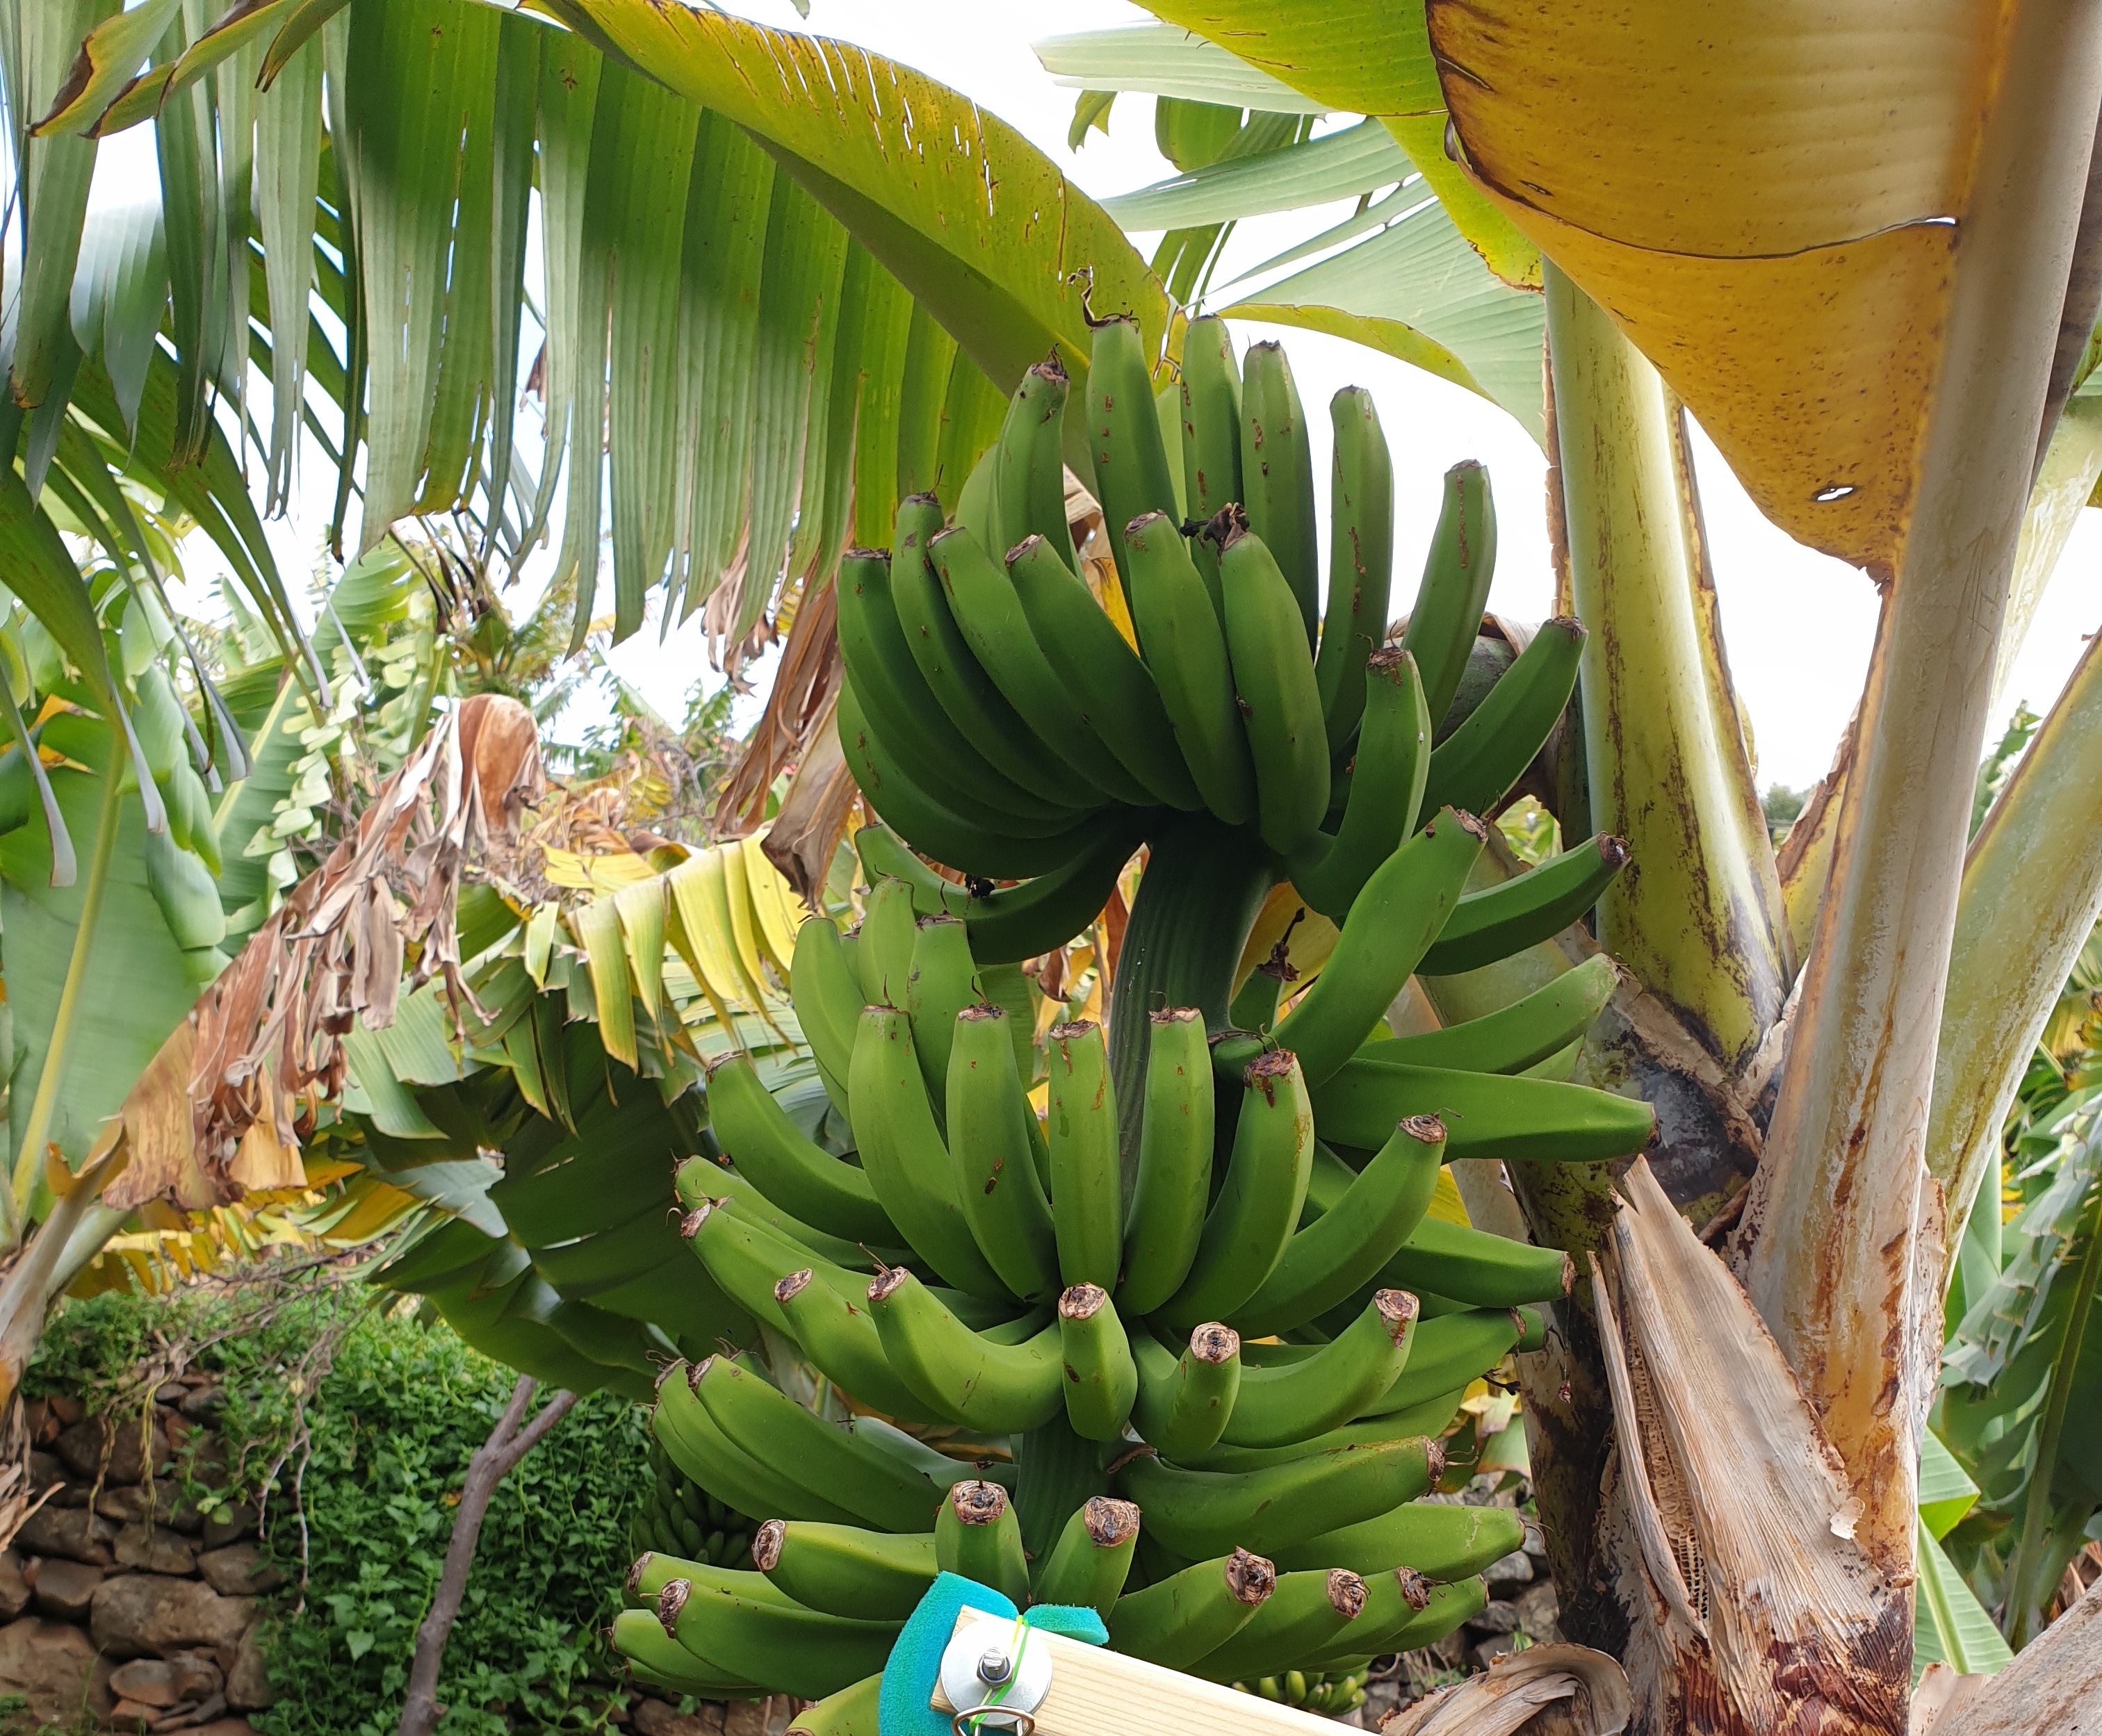
Label: Keep